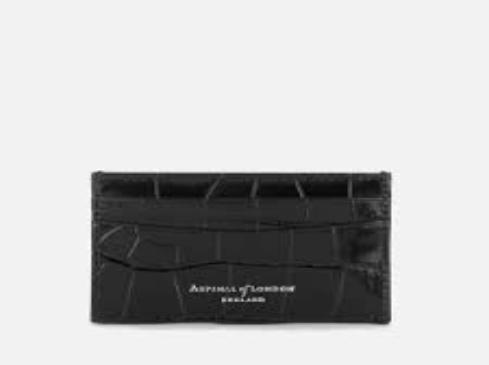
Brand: ASPINAL OF LONDON
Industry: Clothes